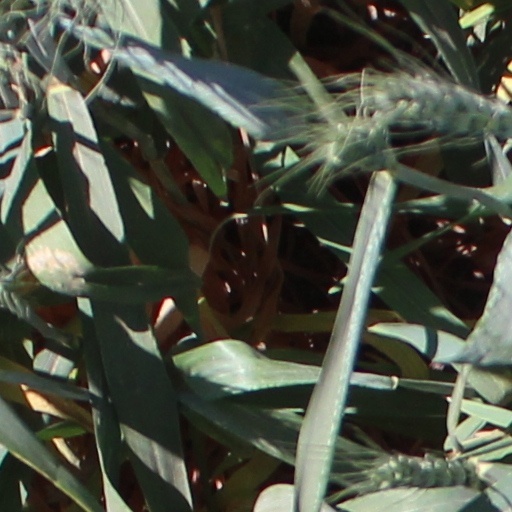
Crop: wheat